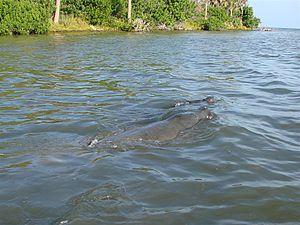
Le Mosquito Lagoon est un lagon situé sur la côte atlantique de la Floride aux États-Unis.